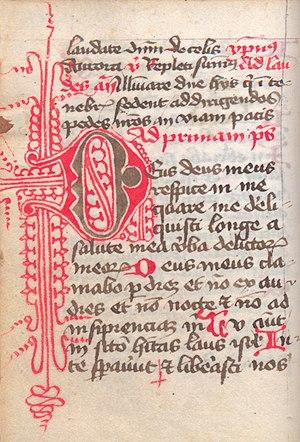
La chartreuse de Žiče est un ancien monastère chartreux dans la vallée étroite de Žičnica, connue comme le Val-Saint-Jean-Baptiste de Zicka. Le monastère dédié à saint Jean-Baptiste, est situé près de Žiče, village de Špitalič pri Slovenskih Konjicah dans la commune de Slovenske Konjice dans le nord-est de la Slovénie.